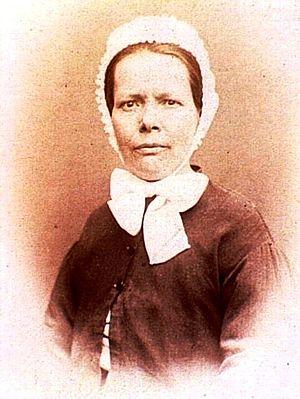
Nathalie Lemel, née Perrine Natalie Duval le 24 août 1826 à Brest et morte en 1921 à Ivry-sur-Seine, est une militante de l'Association internationale des travailleurs et féministe qui a participé, sur les barricades, à la Commune de Paris de 1871.